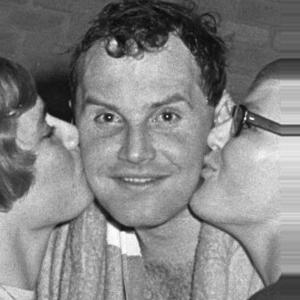
Age: 27